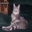
Label: cat